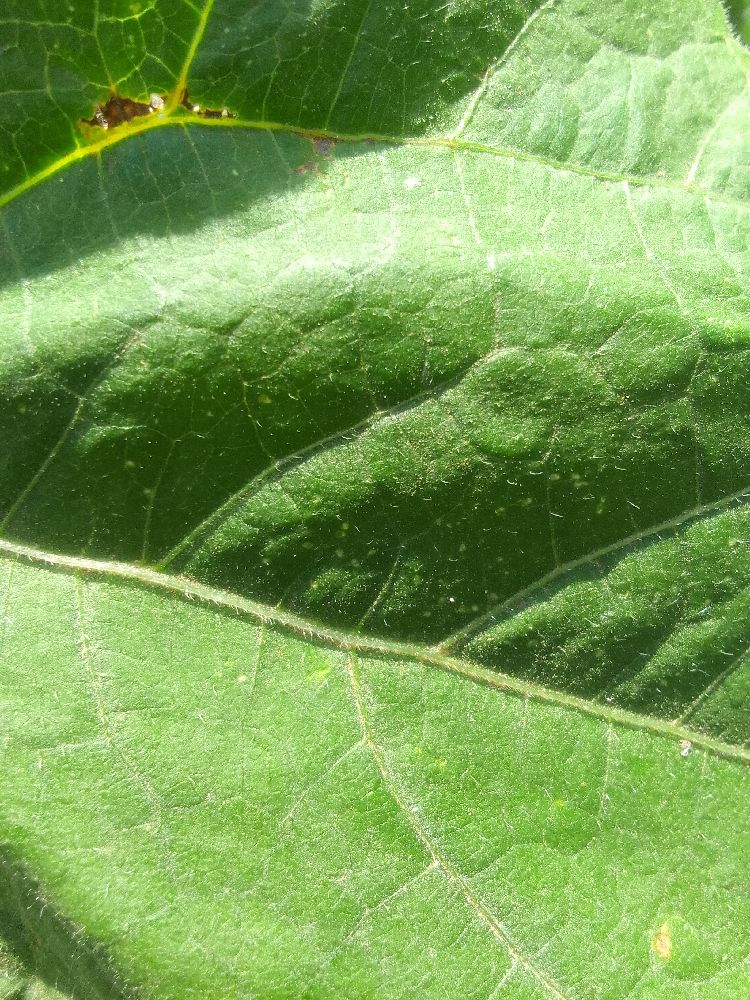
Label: healthy